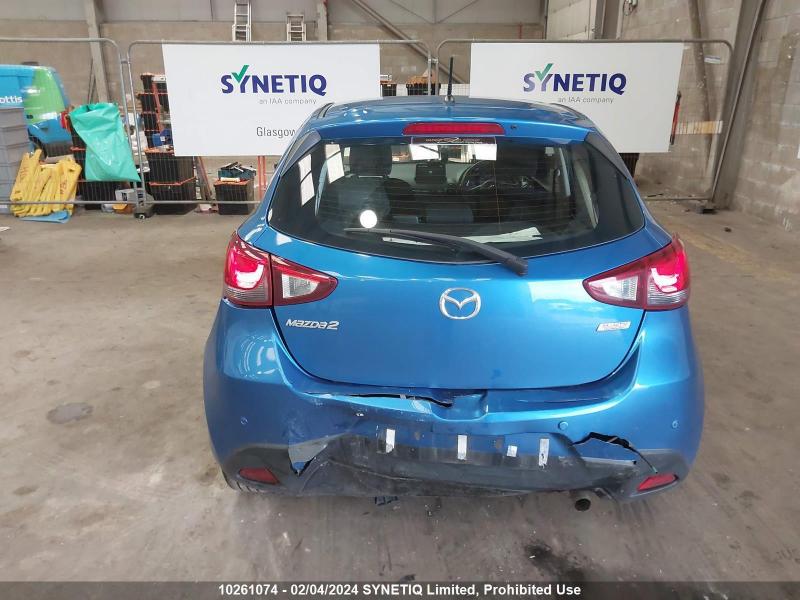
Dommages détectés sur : malle, pare-choc arrière, plaque d'immatriculation arrière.
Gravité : majeur